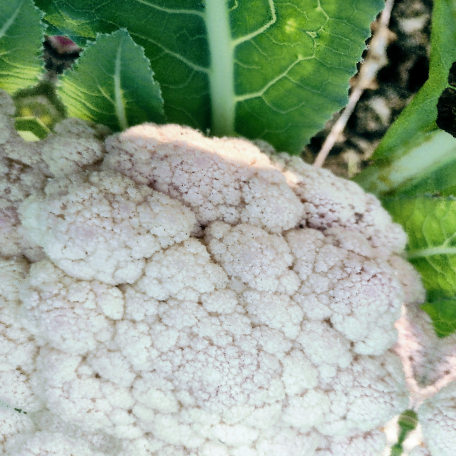
Label: Disease Free